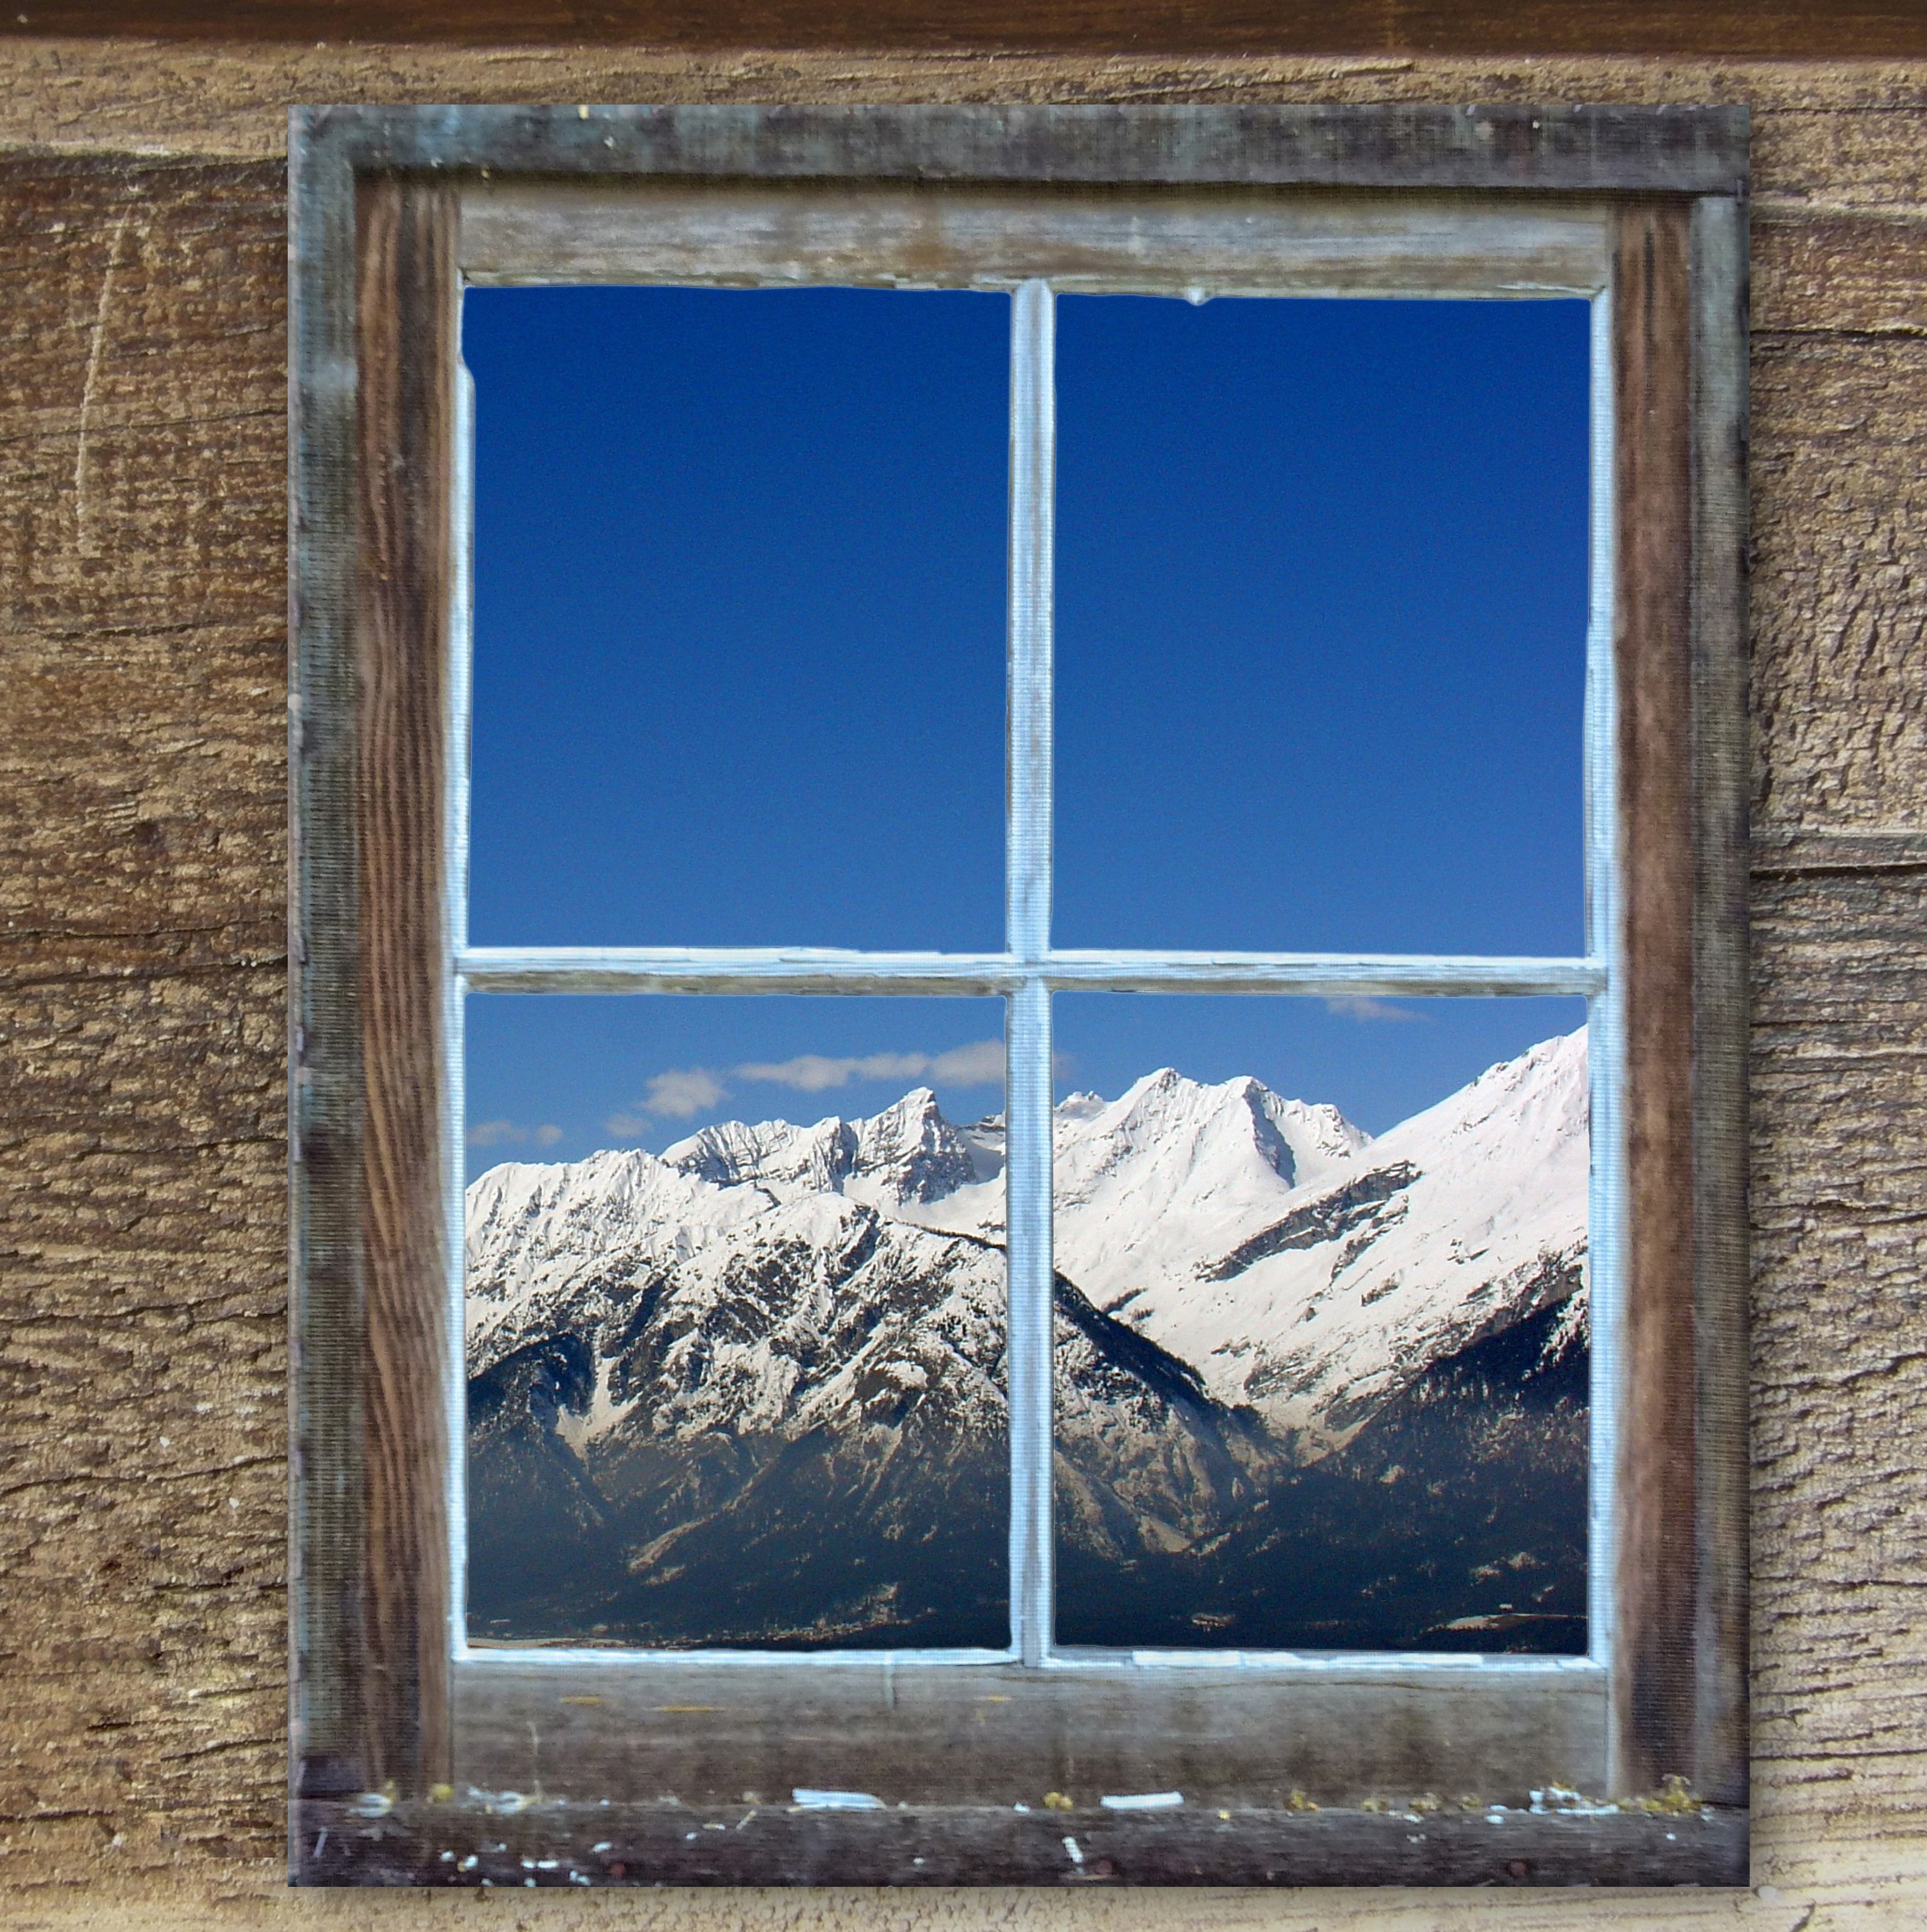
landscape, winter, wood, window, old, wall, hut, snowy, facade, blue, door, material, interior design, mountains, picture frame, kahl, ski area, window covering, sash window